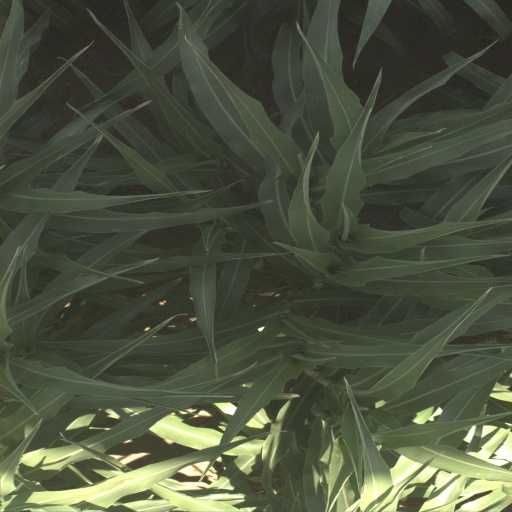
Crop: sorghum